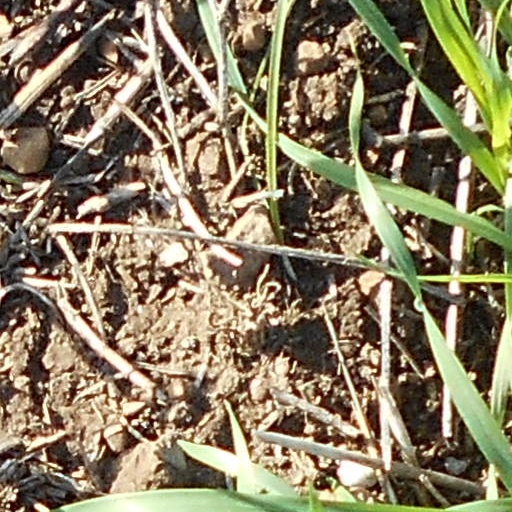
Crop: wheat